Jake Melksham

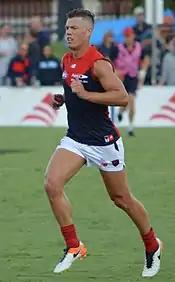
Melksham during a pre-season match in February 2017

After missing the first two matches of the 2014 season through suspension, Melksham played his first match of the year in the eighty-one point win against Carlton at the Melbourne Cricket Ground in round three. Playing a role in both the midfield and the back-line, Melksham played every match up to the sixty-four-point win against Collingwood at the Melbourne Cricket Ground in round seventeen; a drop in form throughout the year saw Melksham dropped for the round eighteen match against the Western Bulldogs at Etihad Stadium. After playing one match in the VFL, he returned for the eighteen point loss against Richmond at the Melbourne Cricket Ground in round twenty, and played the next week in the three-point win against at Etihad Stadium where he was substituted out of the match during the third quarter. He was omitted the next week for the match against at Etihad Stadium and missed the remainder of the year to finish with sixteen matches in total.